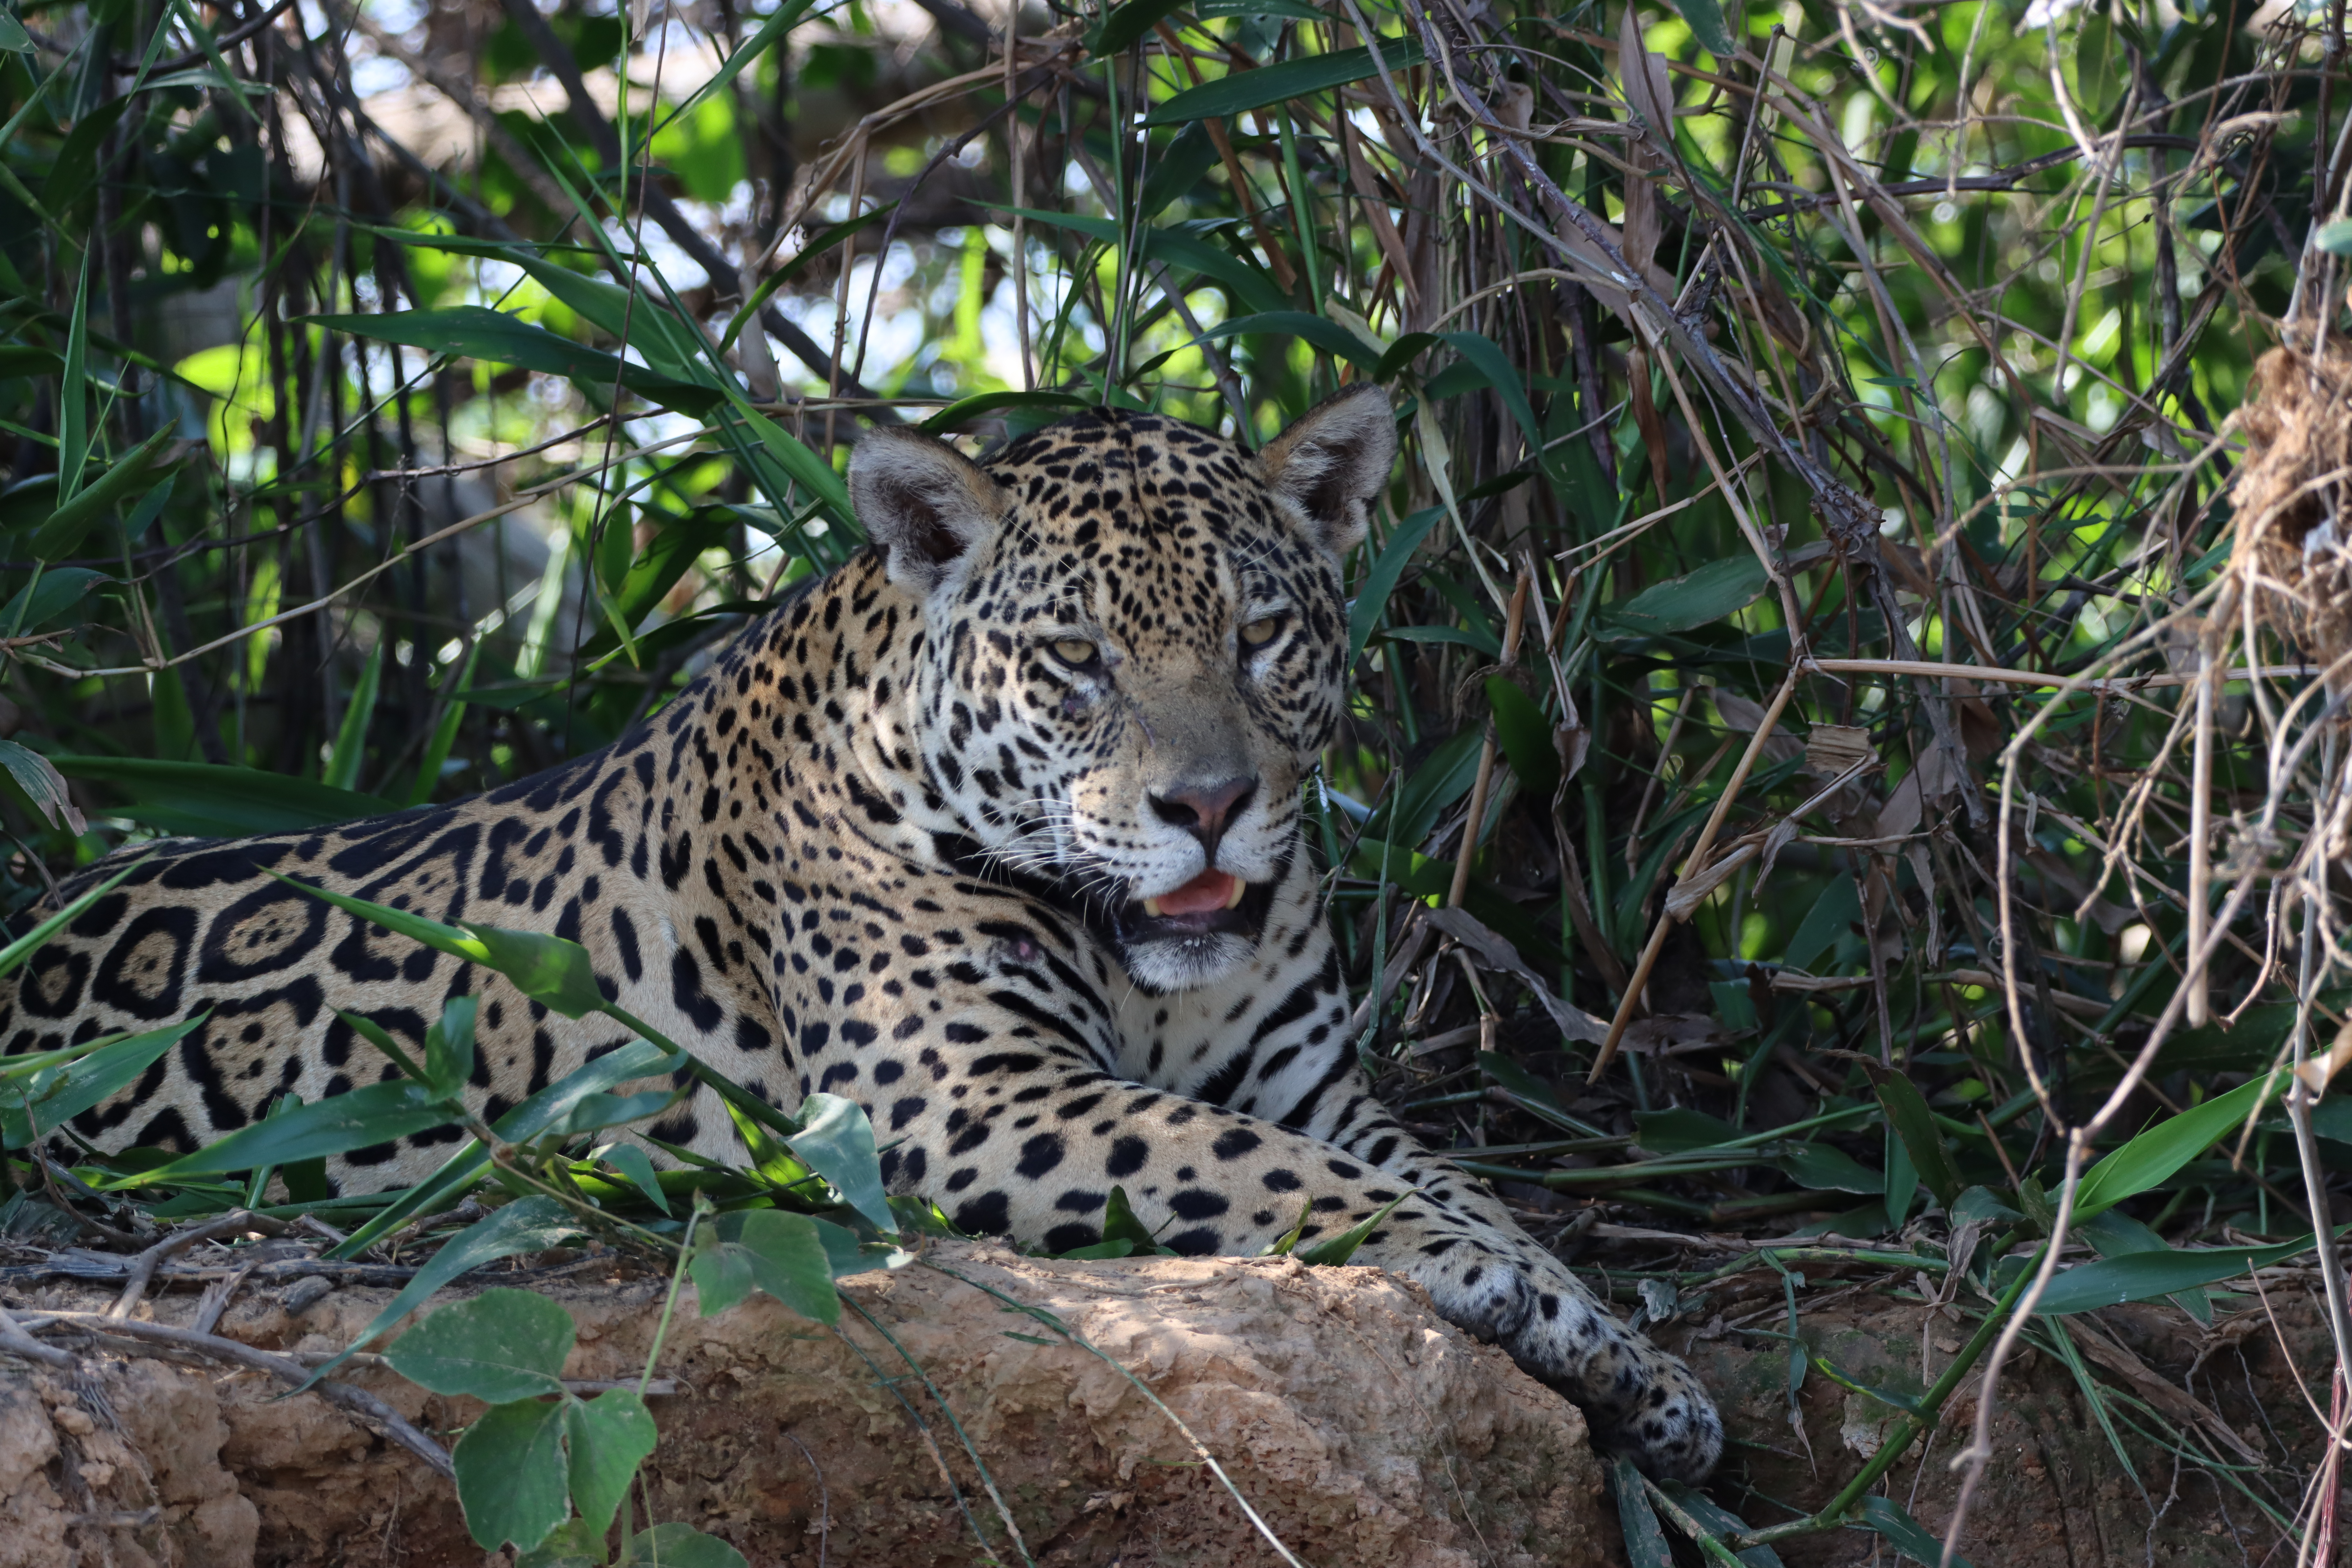
Jaguar: Kamaikua